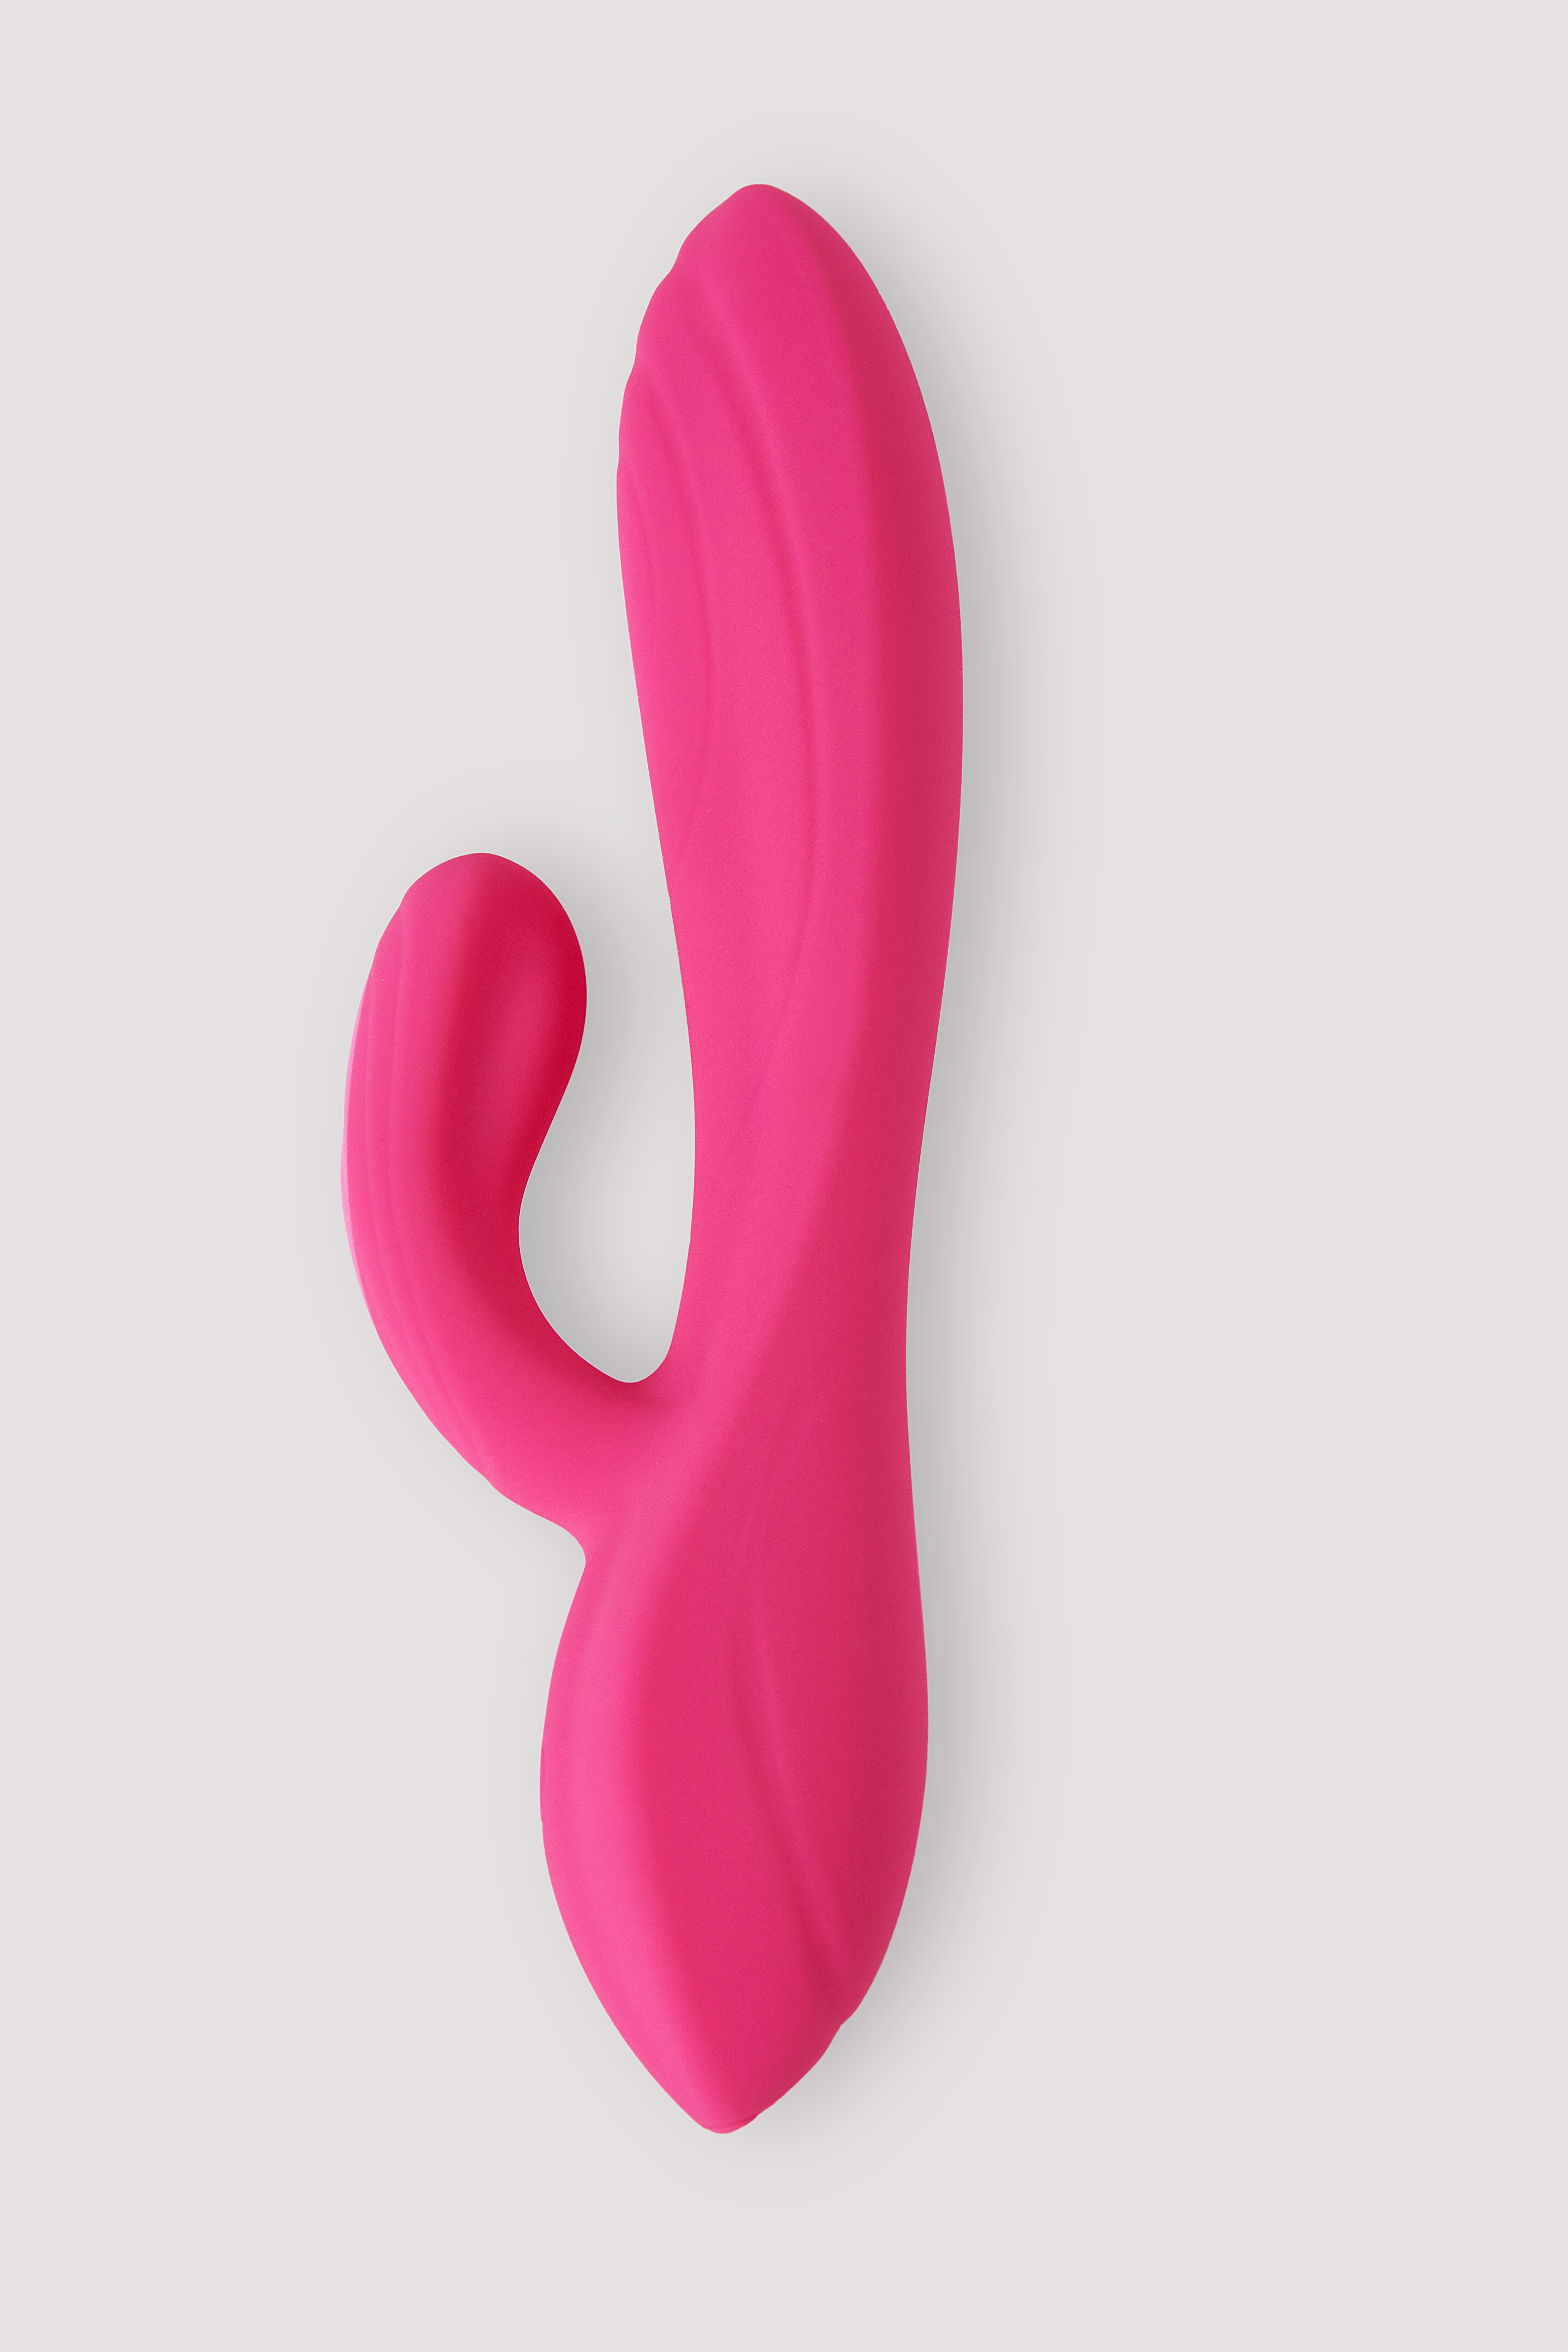
vibrator, magenta, symbol, font, logo, carmine, fashion accessory, gadget, thumb, graphics, brand, circle, electric blue